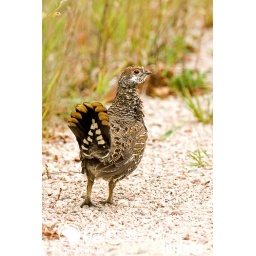
Spruce Grouse, Falcipennis canadensis, female walking down road, taken in Northern Minnesota, wild